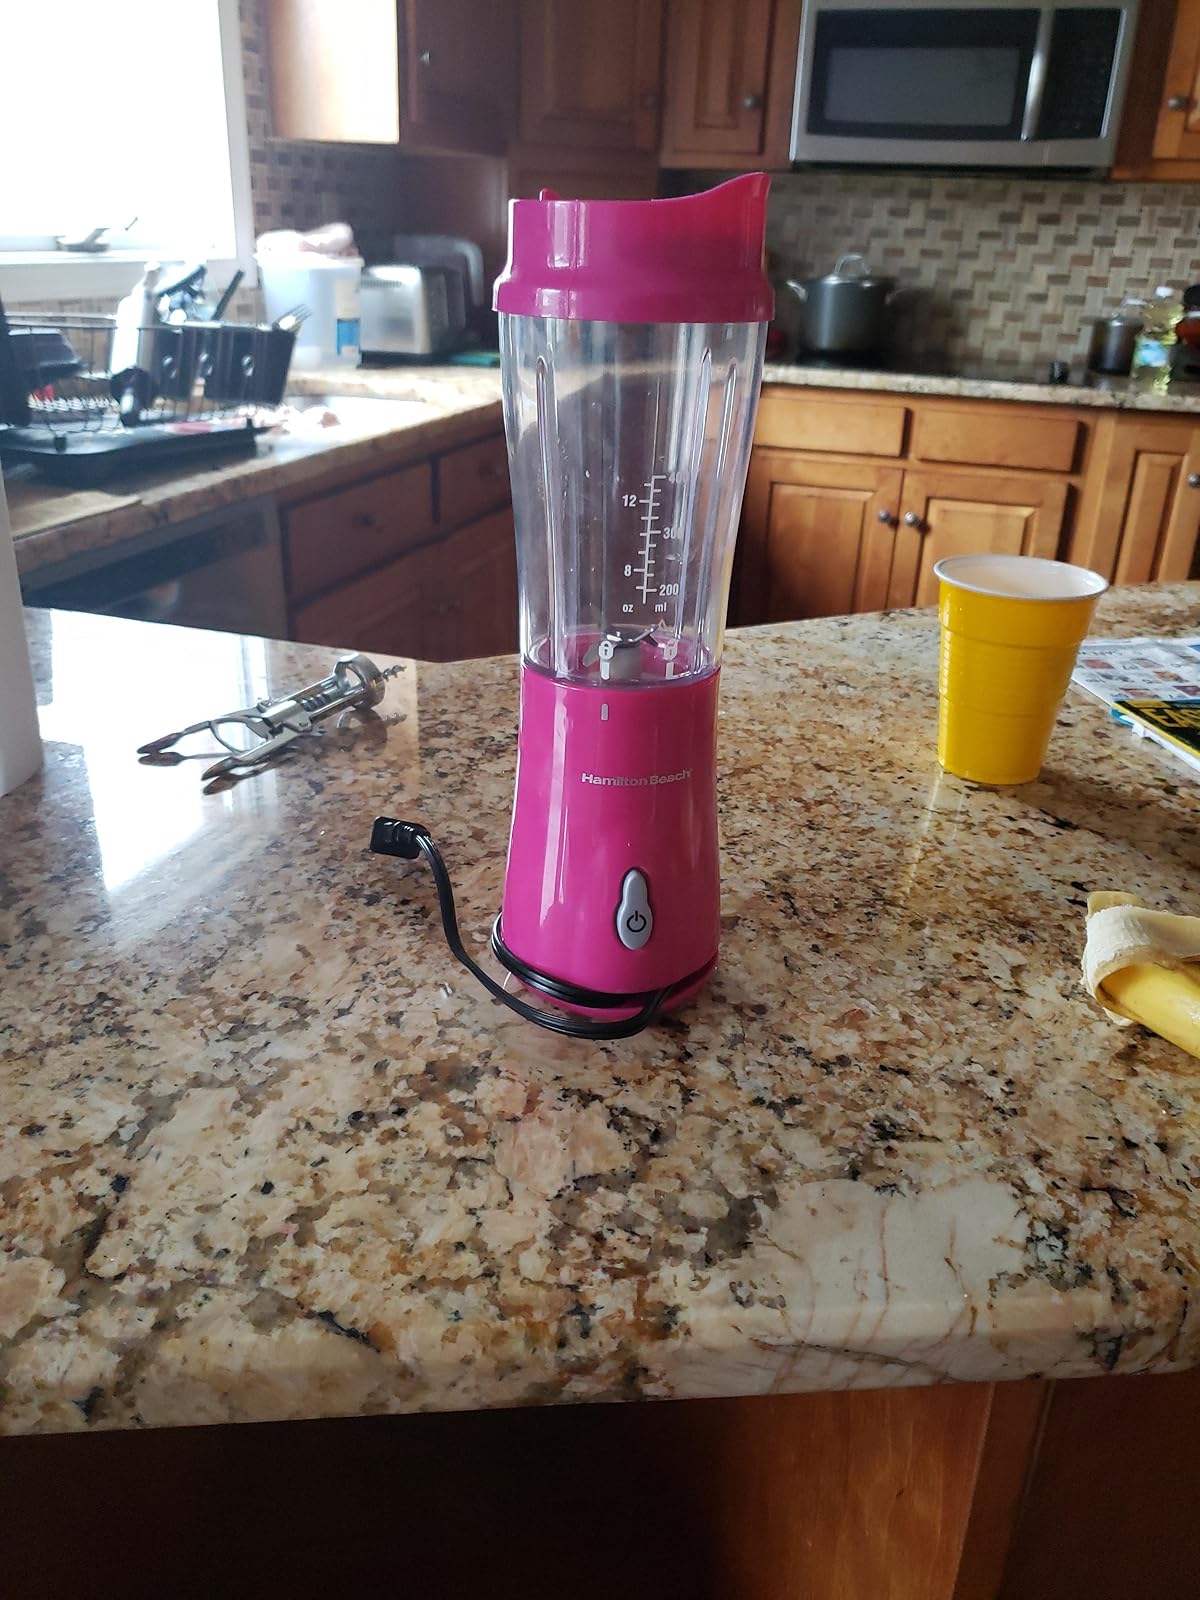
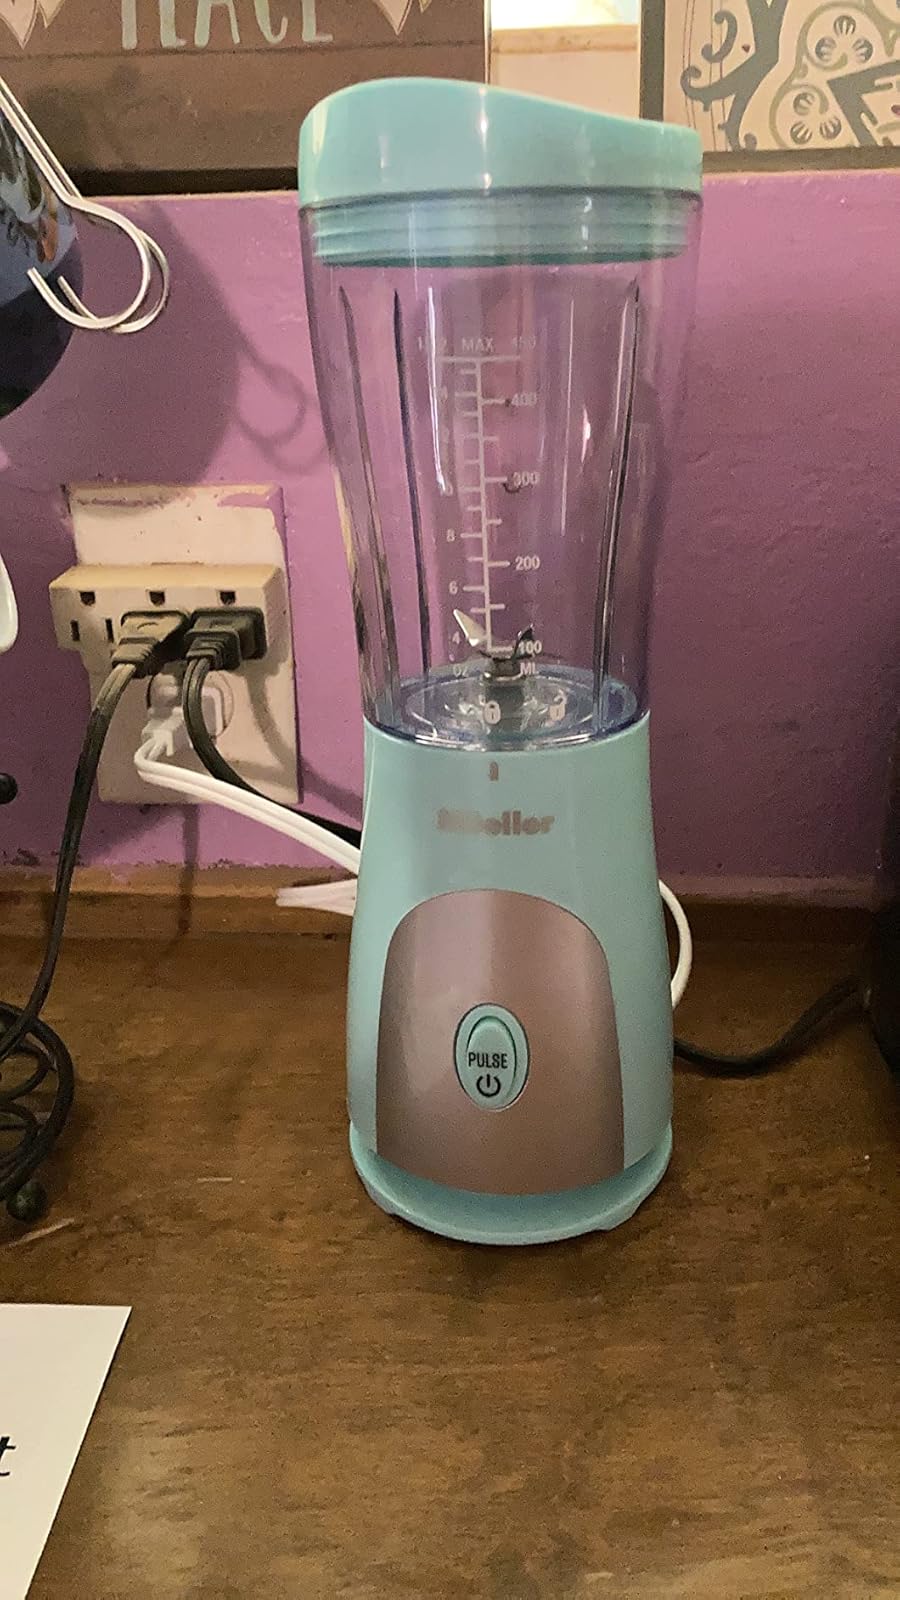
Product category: items_blender
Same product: no